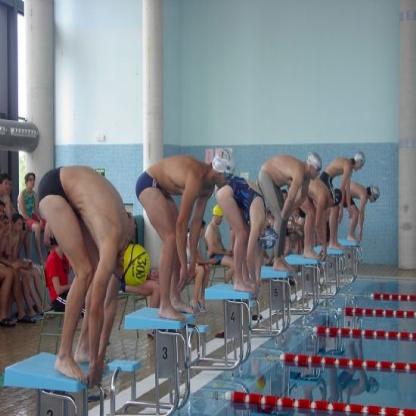
Scene: Indoor